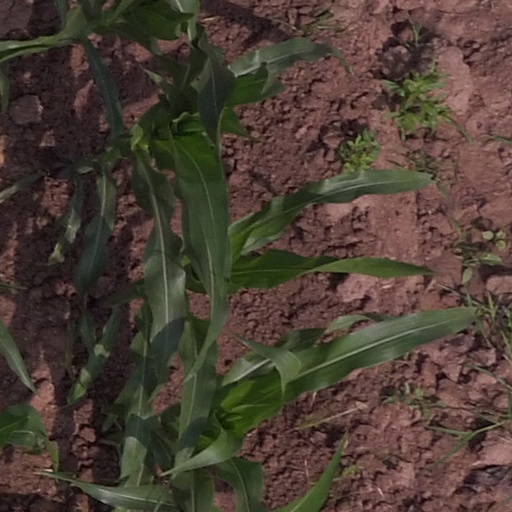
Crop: maize; corn